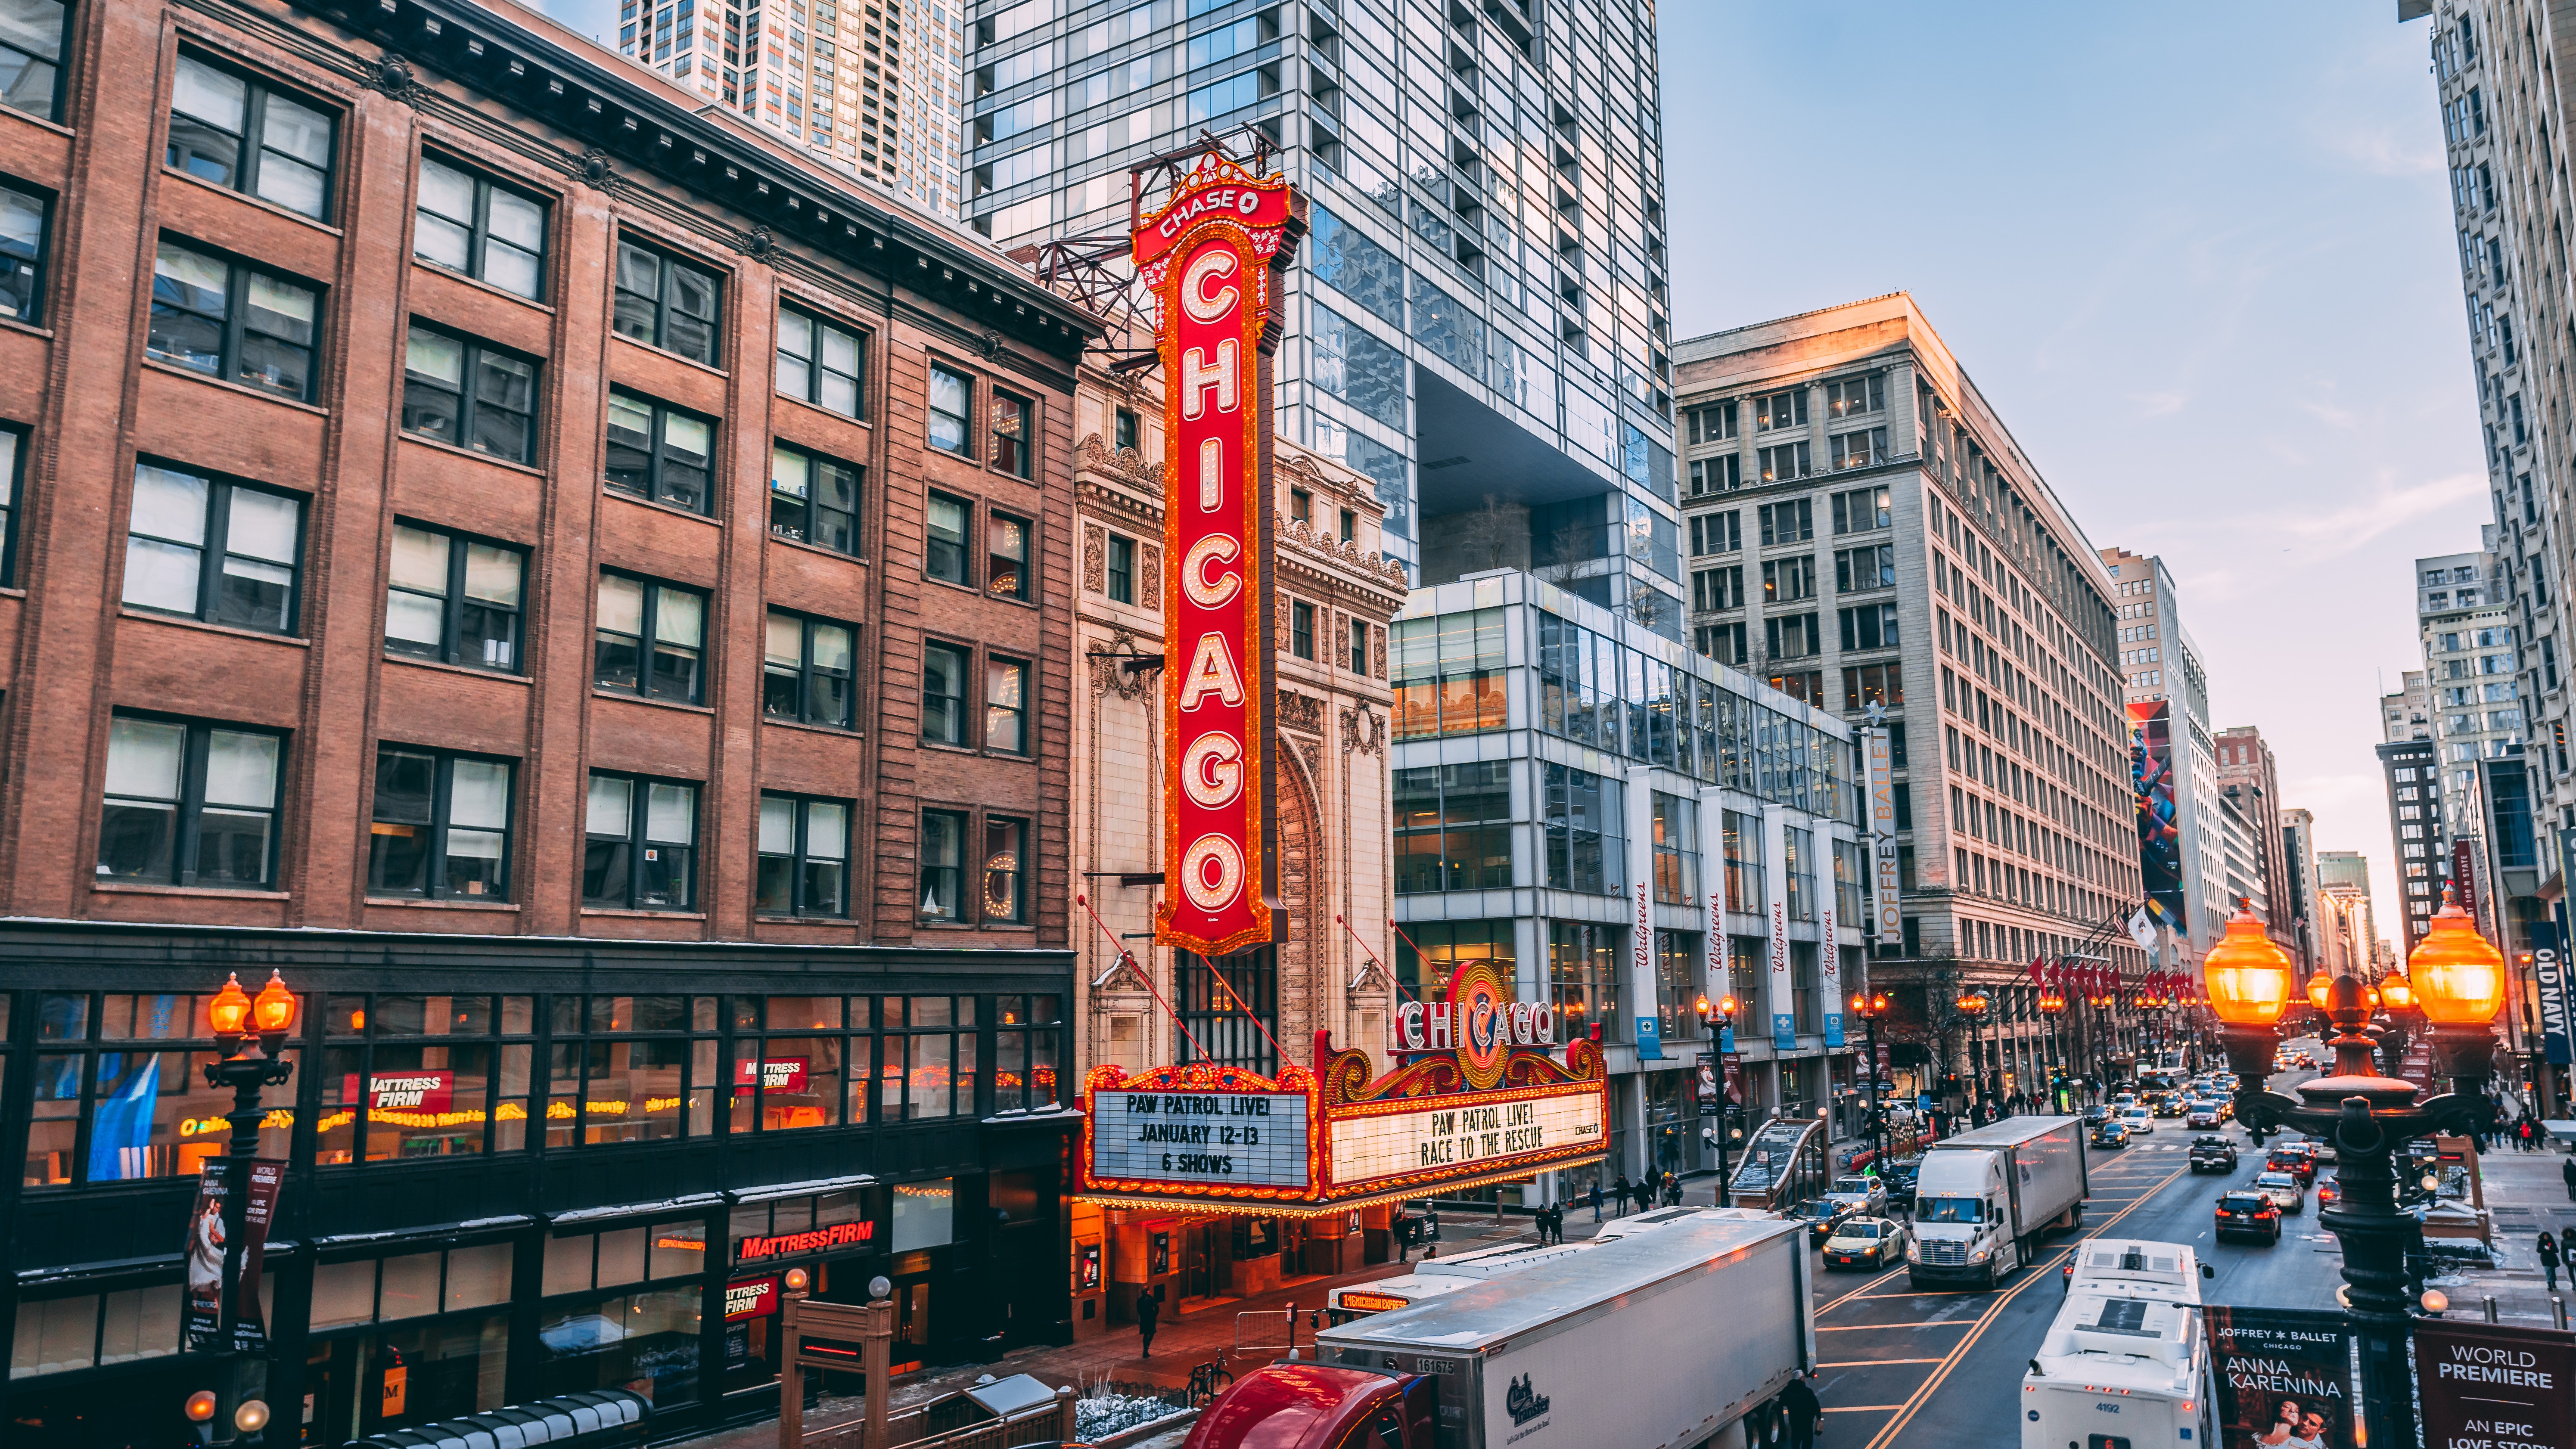
metropolitan area, urban area, city, metropolis, building, landmark, architecture, human settlement, downtown, mixed use, skyscraper, town, condominium, neighbourhood, tower block, commercial building, street, real estate, cityscape, facade, apartment, tower, road